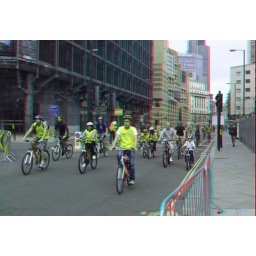
London Skyride 2010 in anaglyph 3D stereo red cyan glasses to view